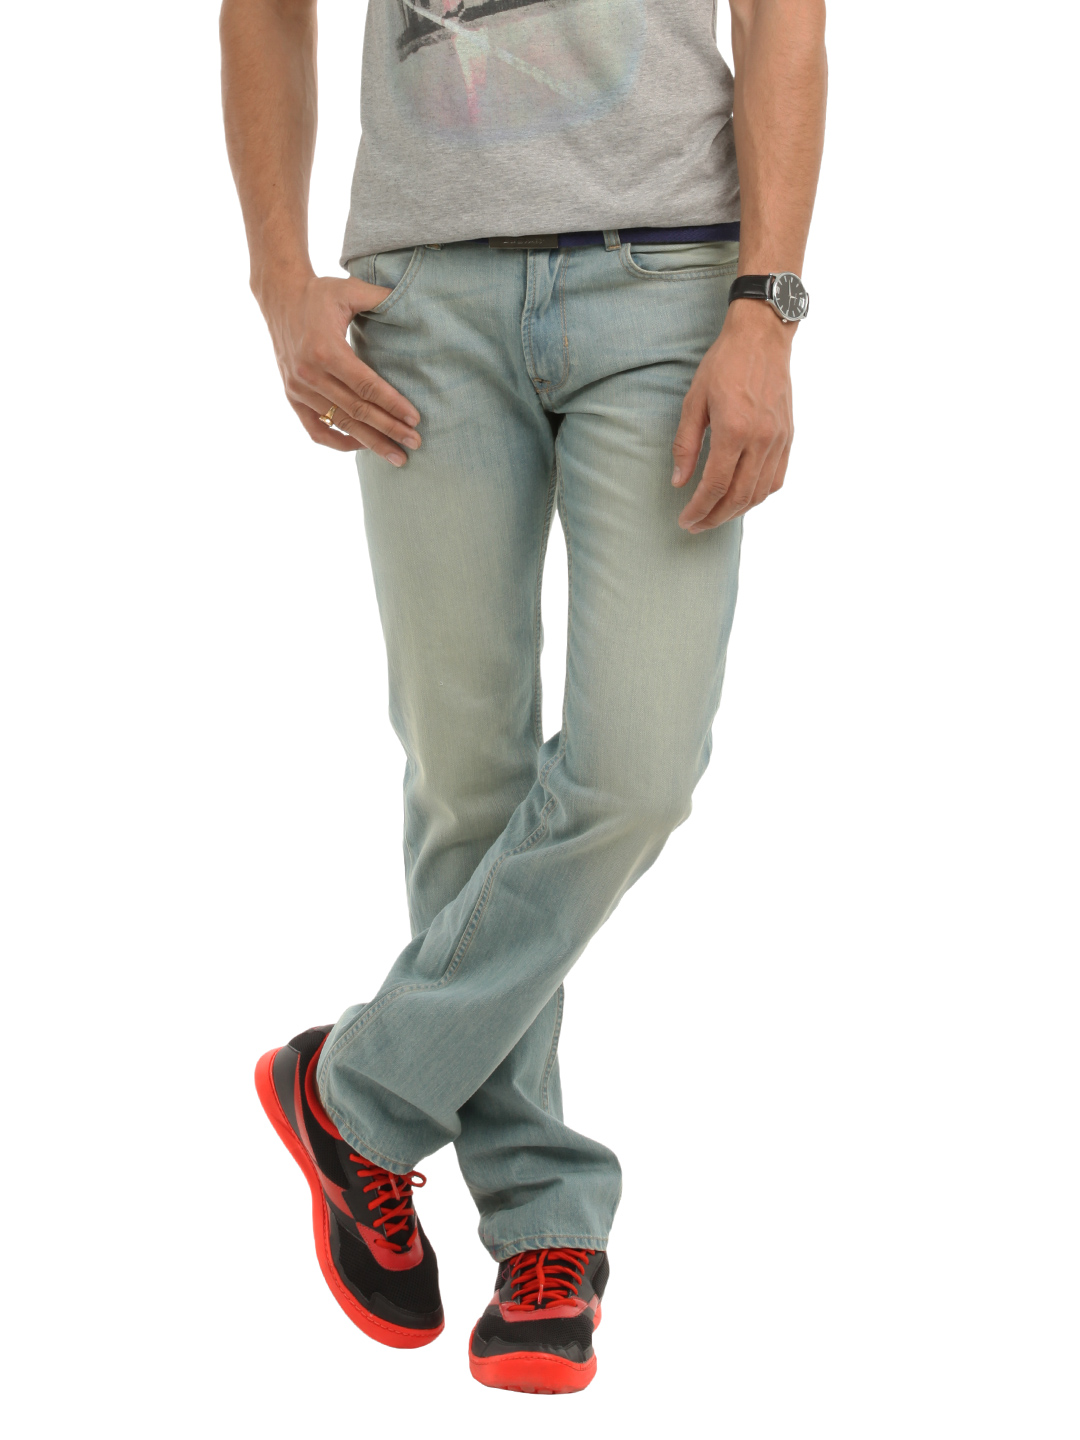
Peter England Men Blue Jeans
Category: Apparel / Bottomwear / Jeans
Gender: Men
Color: Blue
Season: Summer 2012
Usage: Casual